Sarah Outen

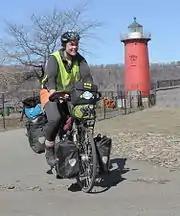
Arriving in New York

In May 2014 she returned to Adak and kayaked 2500 km along the Aleutian island chain and Alaskan Peninsula with Justine Curgenven, to the nearest road in Homer. There is no documentation of anyone else completing this journey in modern times, which involved many long crossings in uncharted waters with strong currents of unknown strength and direction. It took 101 days. From Homer, she got back on her bike and cycled through the Winter to the East coast of America.